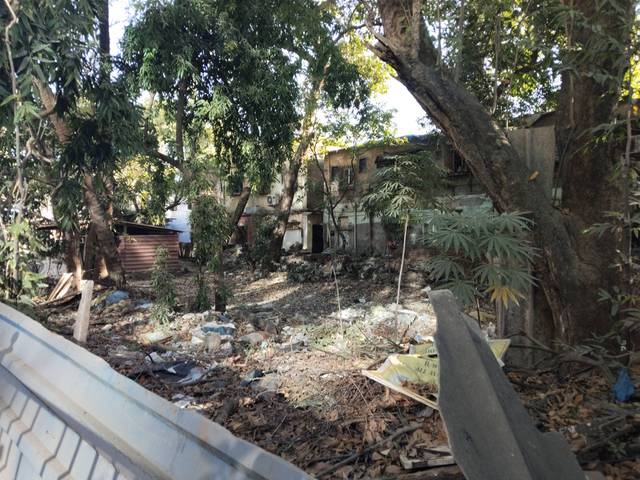
Region: India
Coordinates: 19.081, 72.896